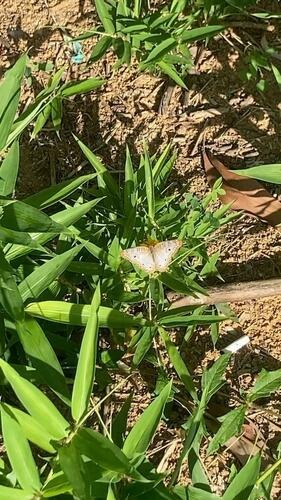
Scientific name: Anartia jatrophae
Common name: White peacock
Family: Nymphalidae
Order: Lepidoptera
Pollinator type: Primary pollinator
Habitat: Gardens, parks, and open areas
Geographic range: Southern United States to Argentina
Conservation status: Least Concern